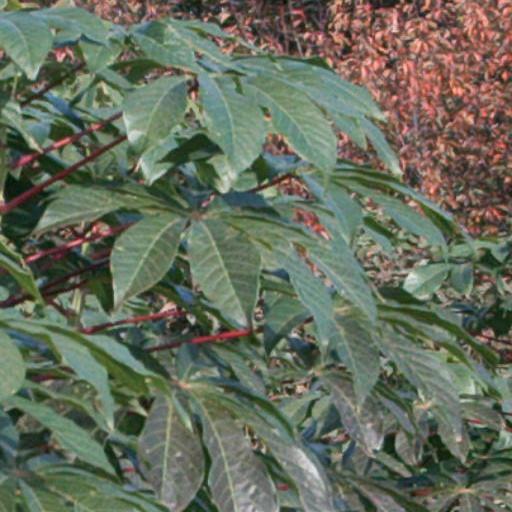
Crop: cassava